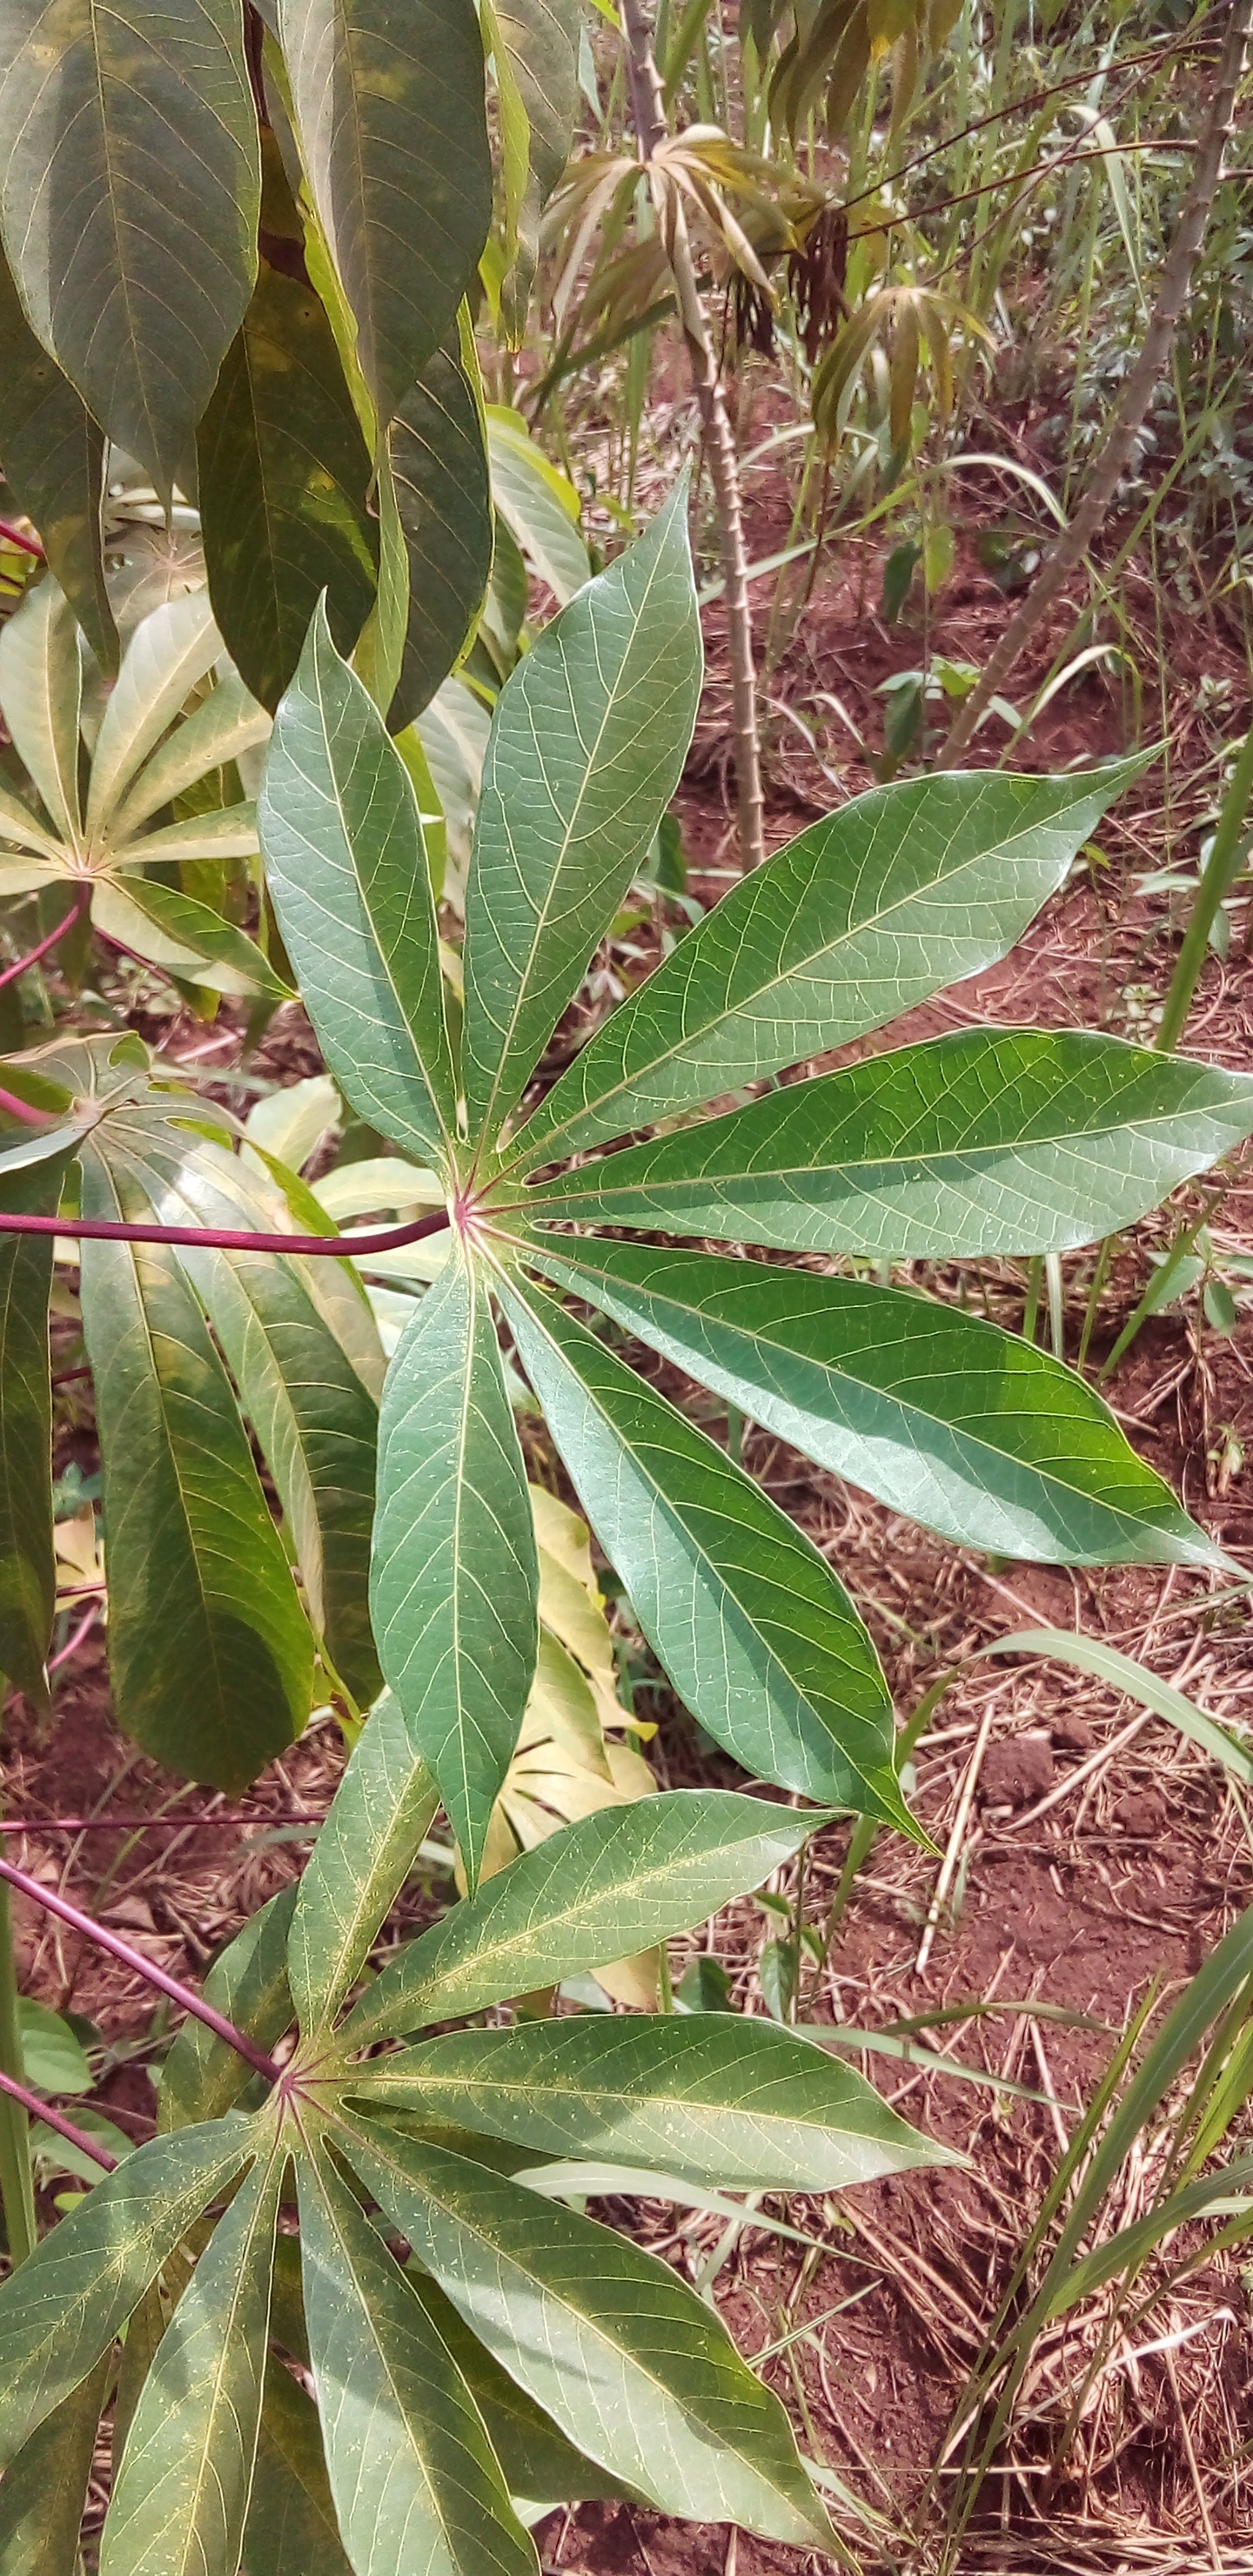
Label: healthy